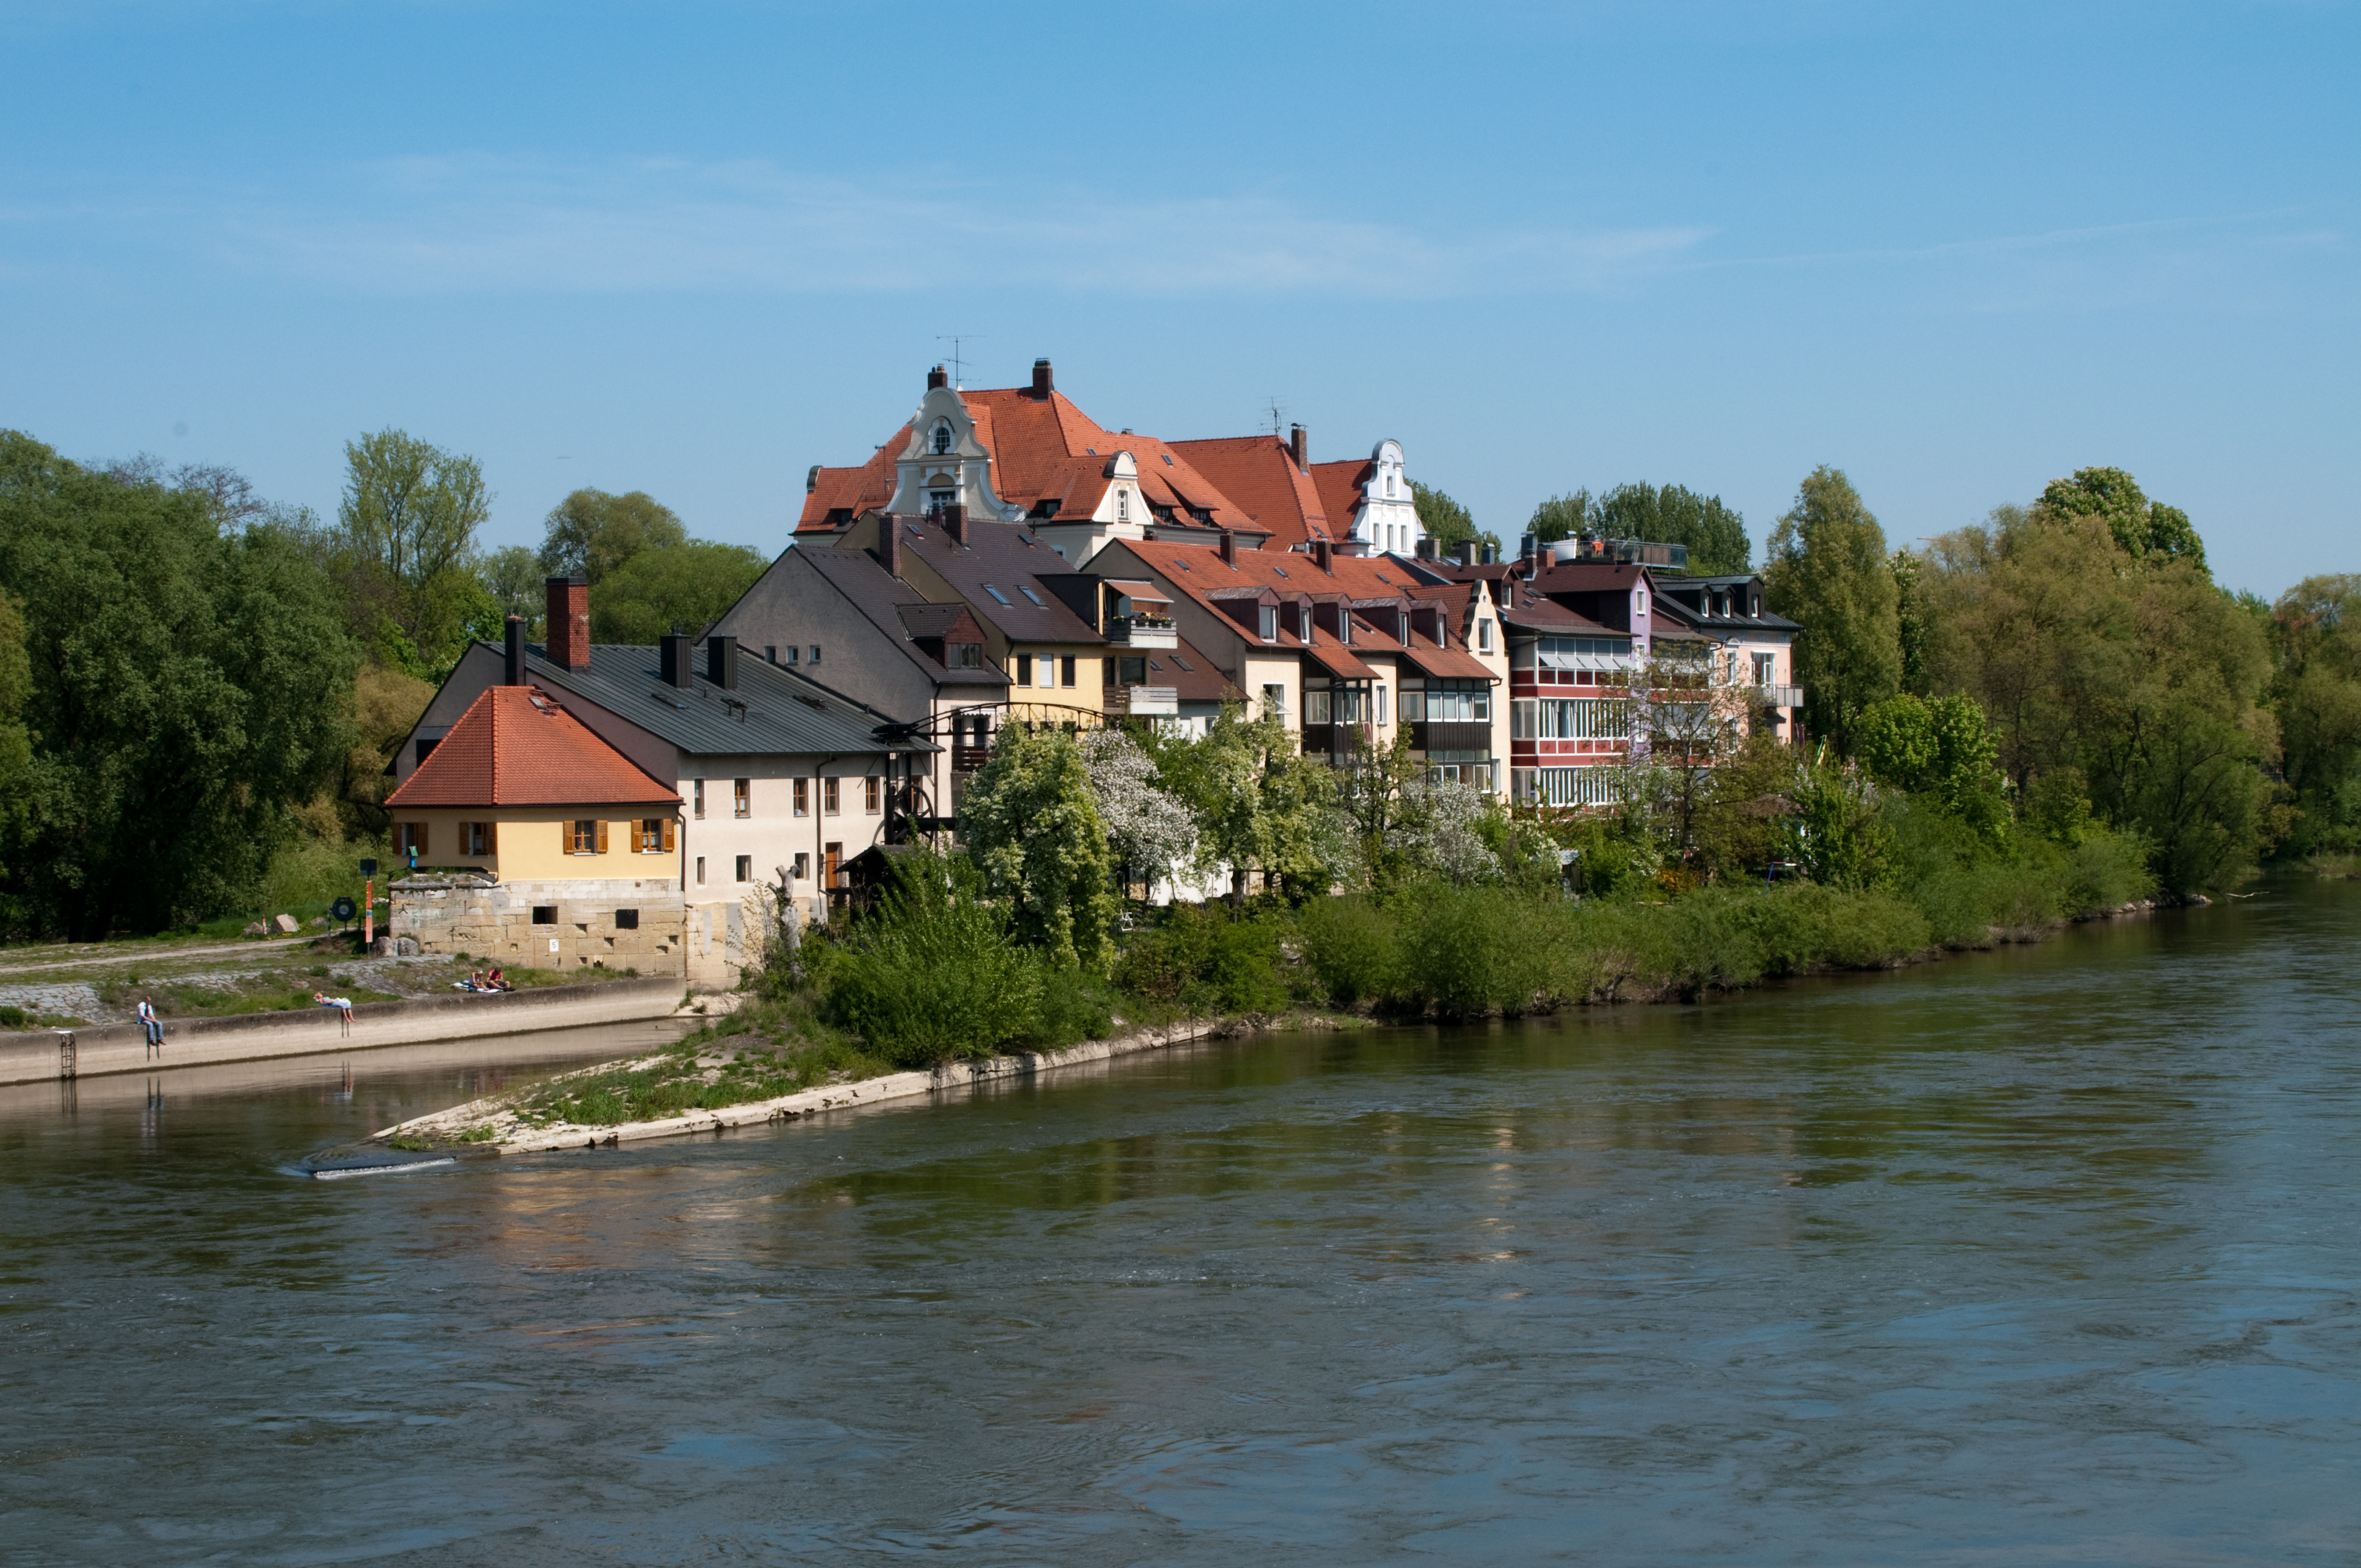
lake, town, river, village, nikon, waterway, estate, regensburg, nikond300, d300, ratisbona, geographical feature